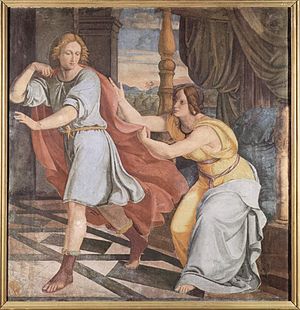
Potifar
Philipp Veit: Josef og Potifars hustru, 1816–1817
Potifar var i den jødiske og kristne mytologi – som den fremstilles i Det Gamle Testamente – hofmand hos farao i Egypten og befalingsmand for livgarden. Han købte Jakobs søn Josef som slave.